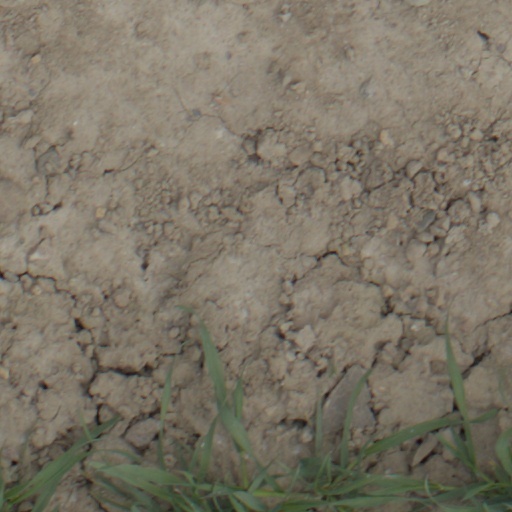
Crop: wheat